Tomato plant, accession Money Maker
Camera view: bottom (45 deg); turntable rotation: 60 degrees
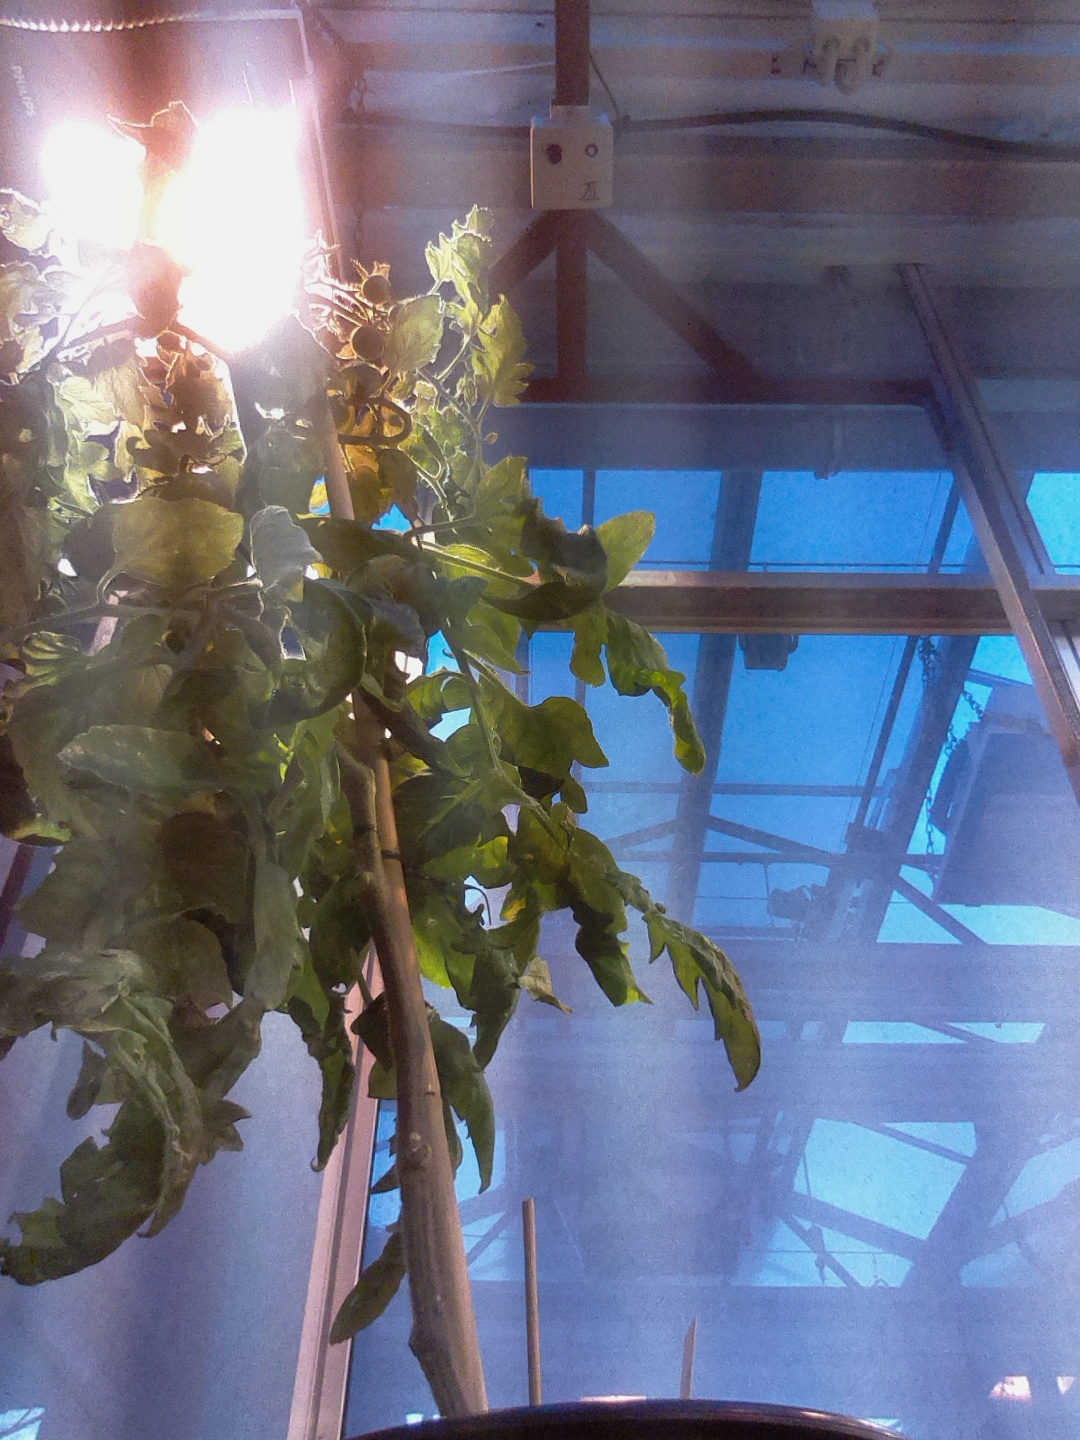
BBCH growth stage 76: 60%-70% of final fruit size